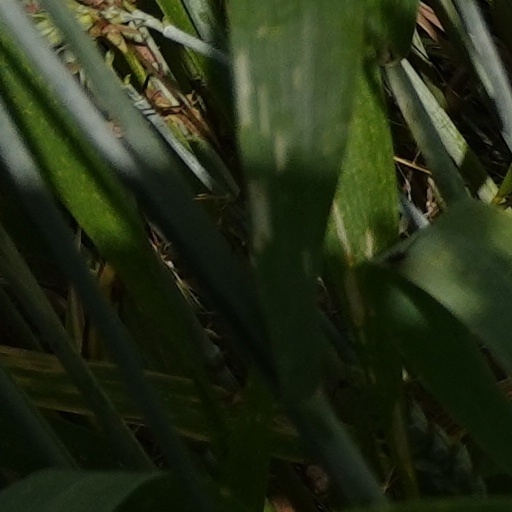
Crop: wheat